Bostanai

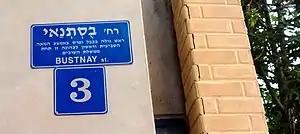
A street sign for Bostanai street

There is a street in the Katamon community in the city of Jerusalem named after the exilarch Bostanai.